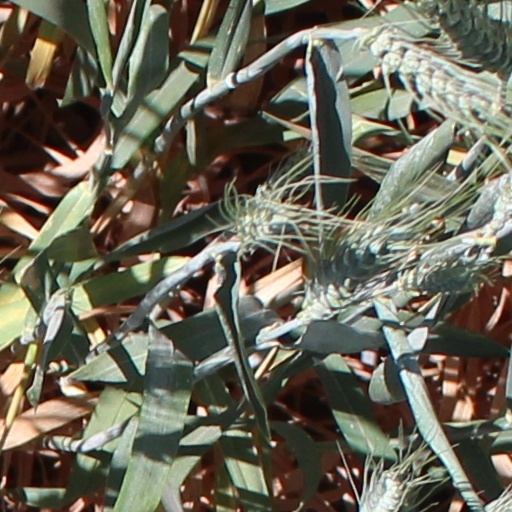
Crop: wheat